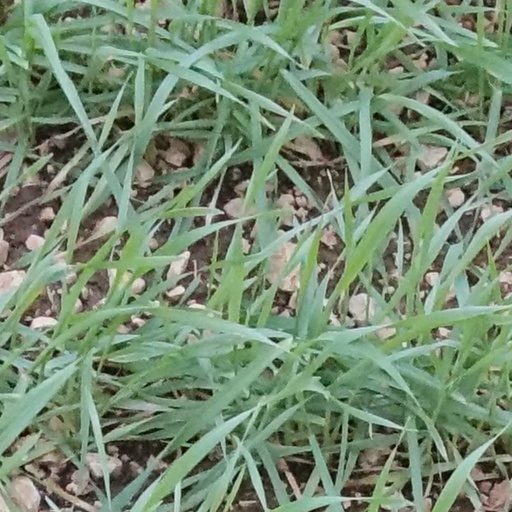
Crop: wheat